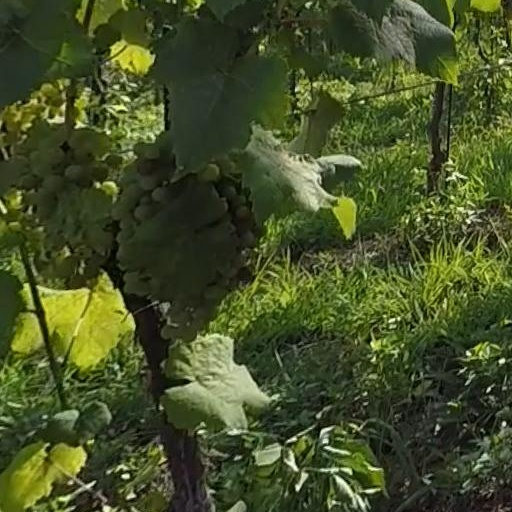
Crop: grape